Robert Weygand

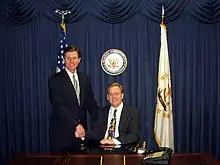
Weygand with Jim Langevin in April 2002

Weygand was born in Attleboro, Massachusetts, to Charles E. Weygand and Lillian M. (Kingsley) Weygand. He attended St. Raphael Academy for his high school years, attended the University of Rhode Island where he became a member of Theta Chi fraternity. He received a Bachelor of Fine Arts in Theater in 1971, a Bachelor of Science in Civil and Environmental Engineering in 1976, a Master of Arts in Political Science in 2009 and a Masters of Public Administration in 2010 all from the University of Rhode Island.